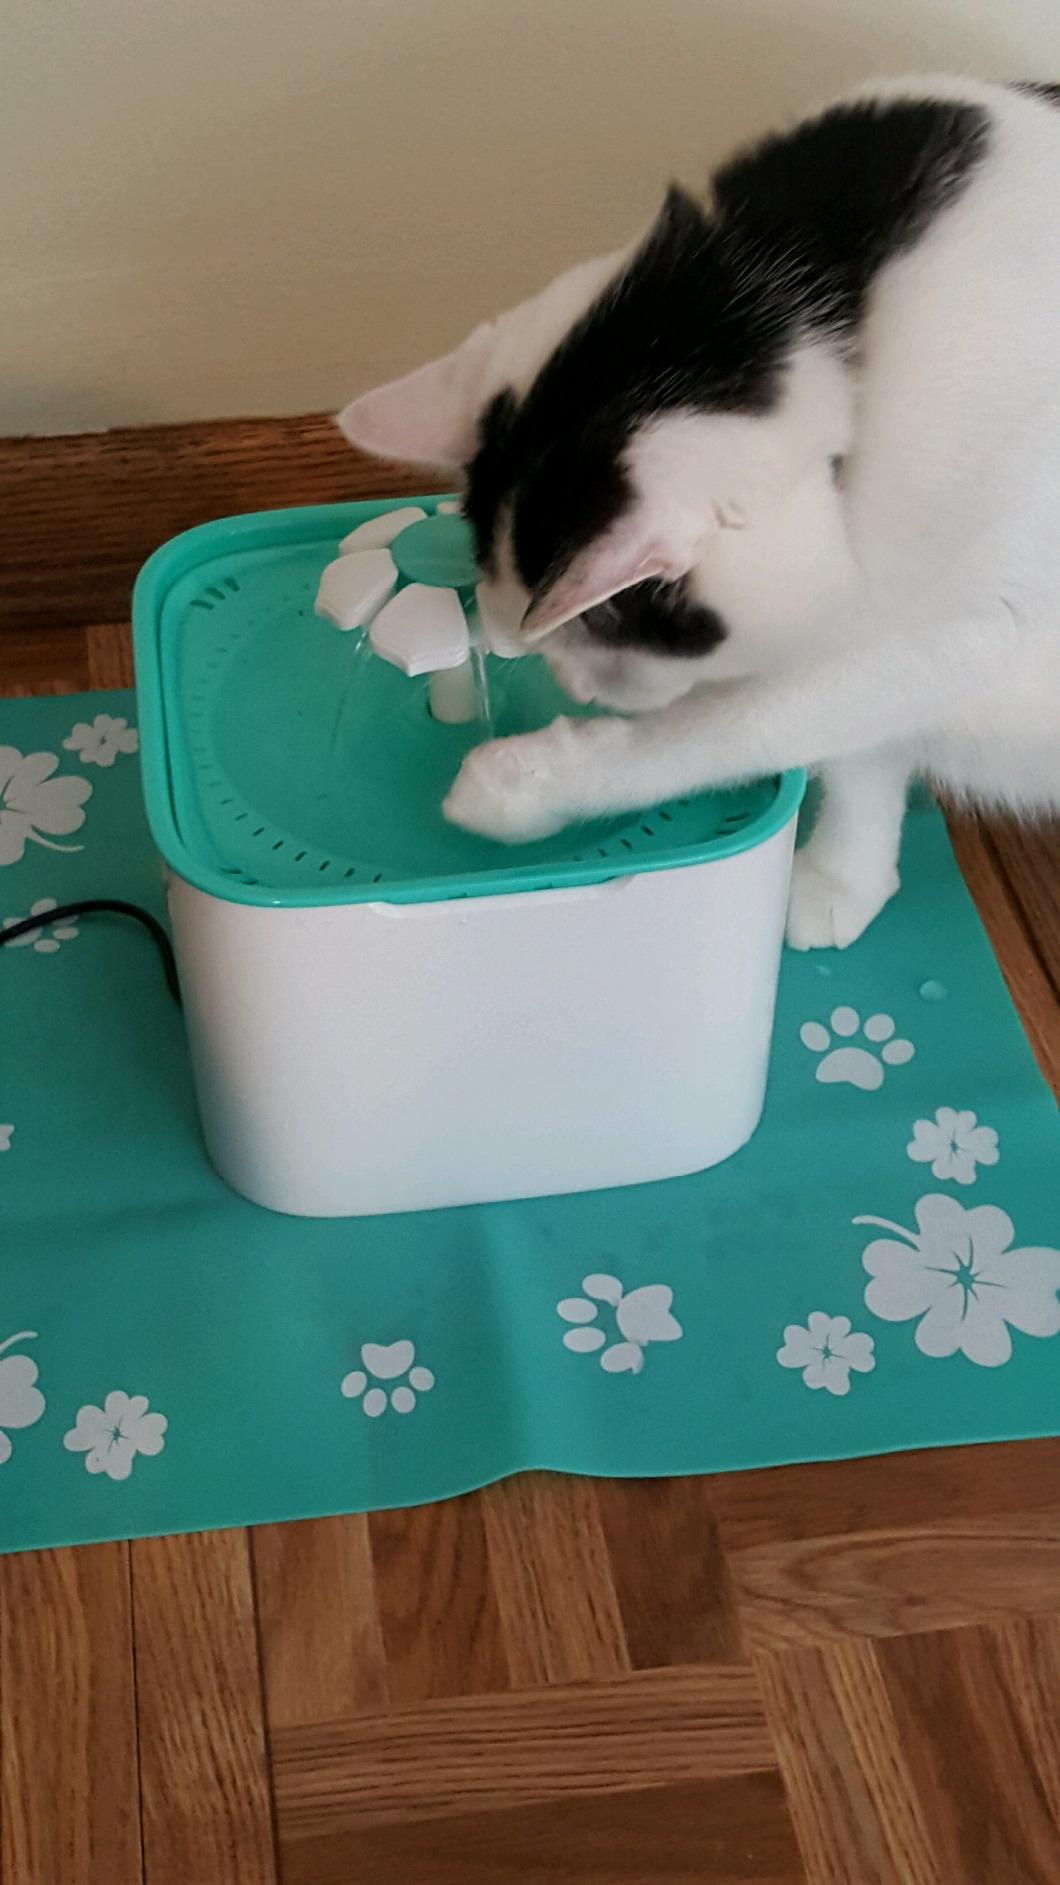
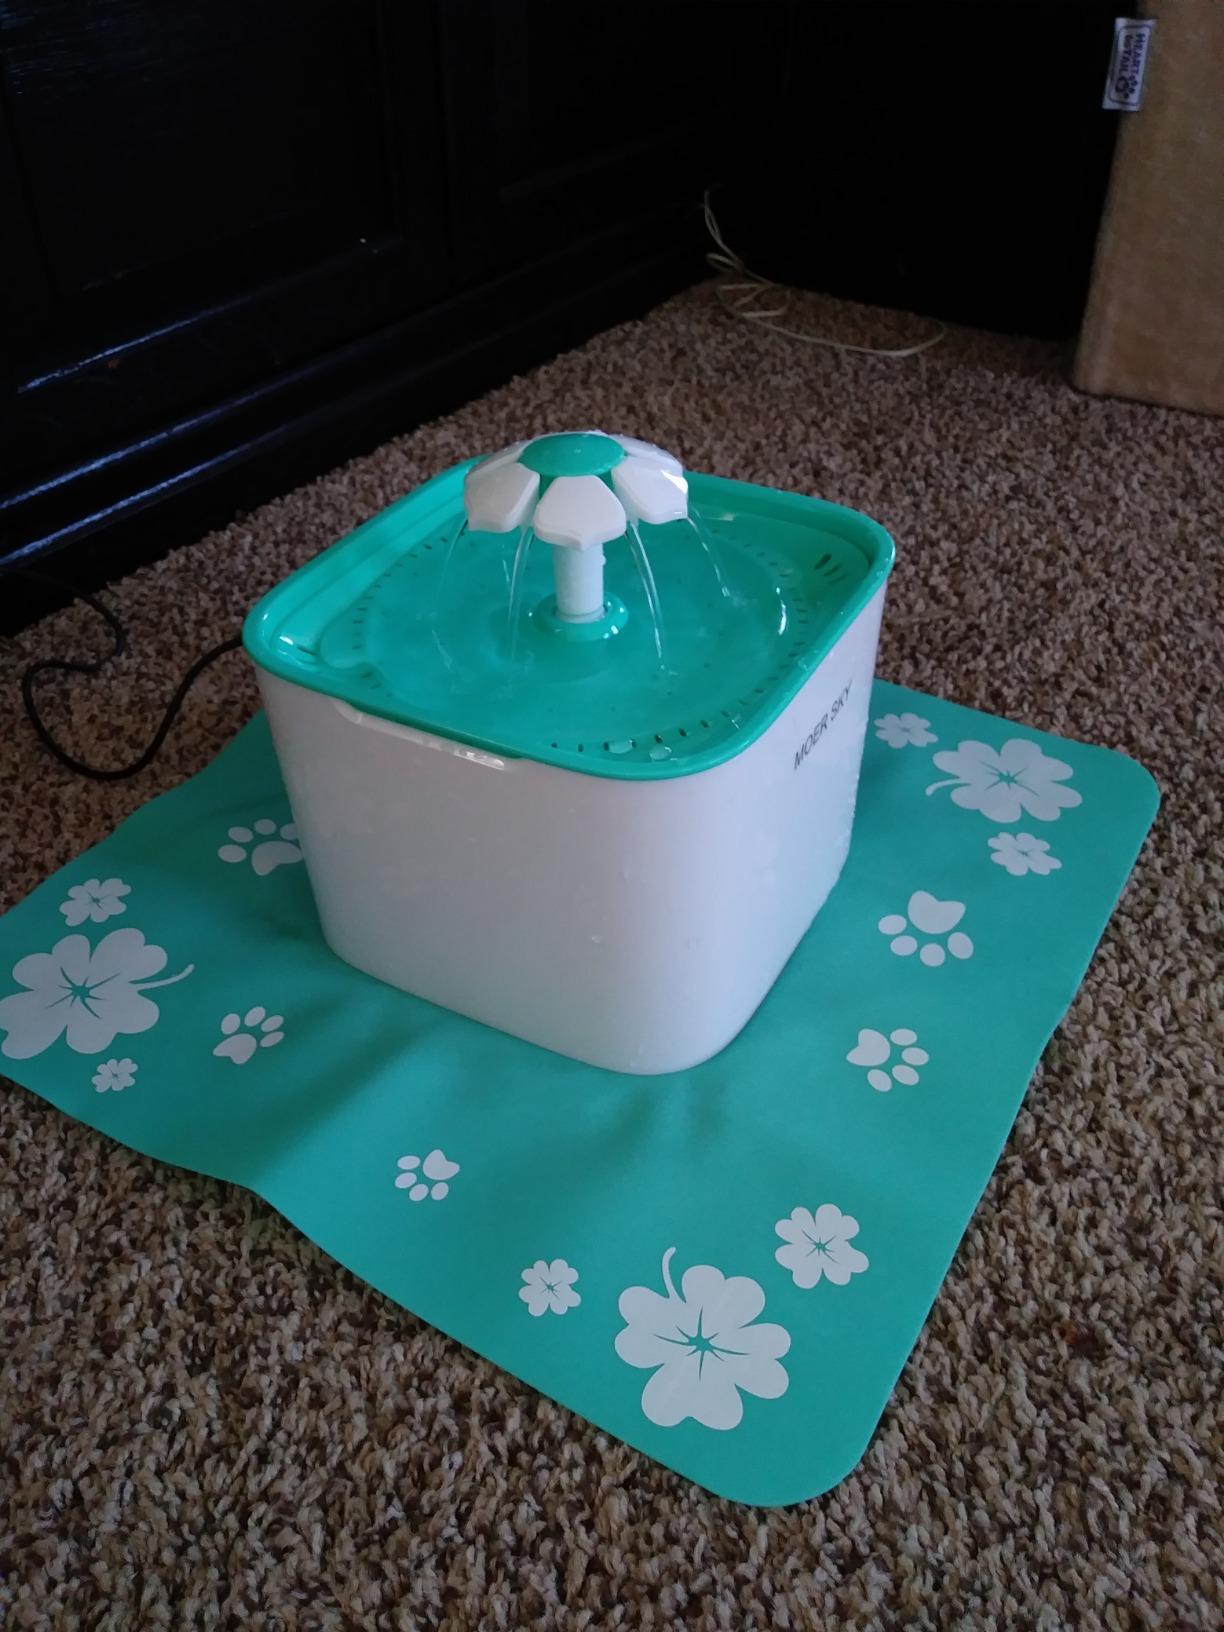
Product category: items_bowl
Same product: yes